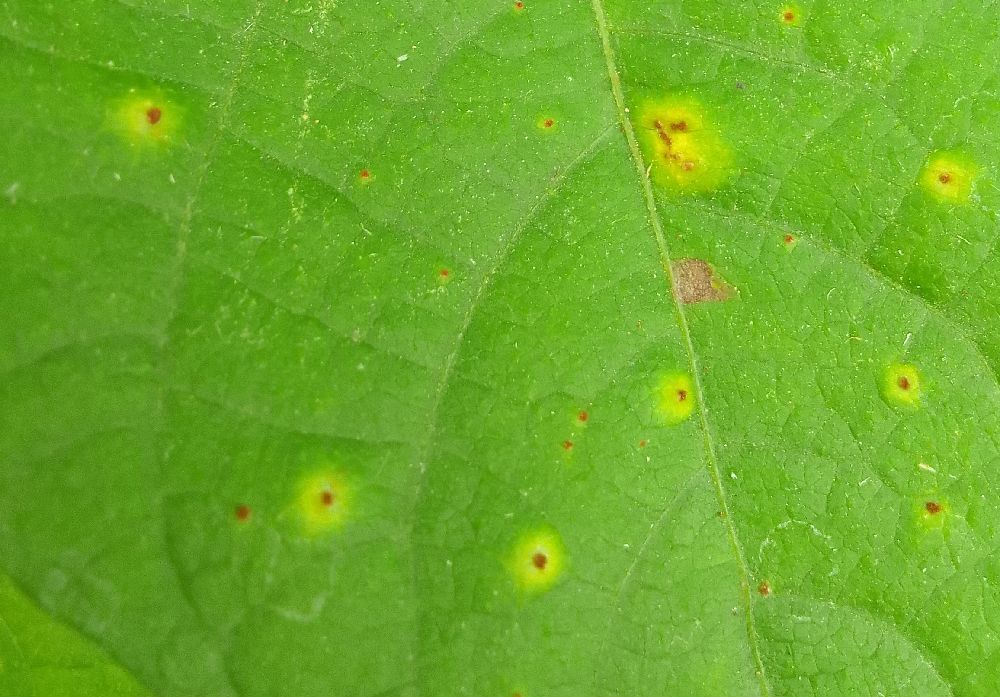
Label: rust